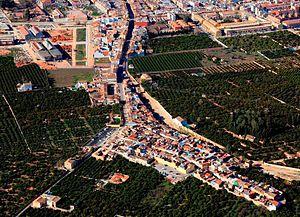
Carcaixent, en valencien et officiellement, est une commune de la province de Valence, dans la Communauté valencienne, en Espagne. Elle est située dans la comarque de la Ribera Alta et dans la zone à prédominance linguistique valencienne. Sa population s'élevait à 20 590 habitants en 2013.